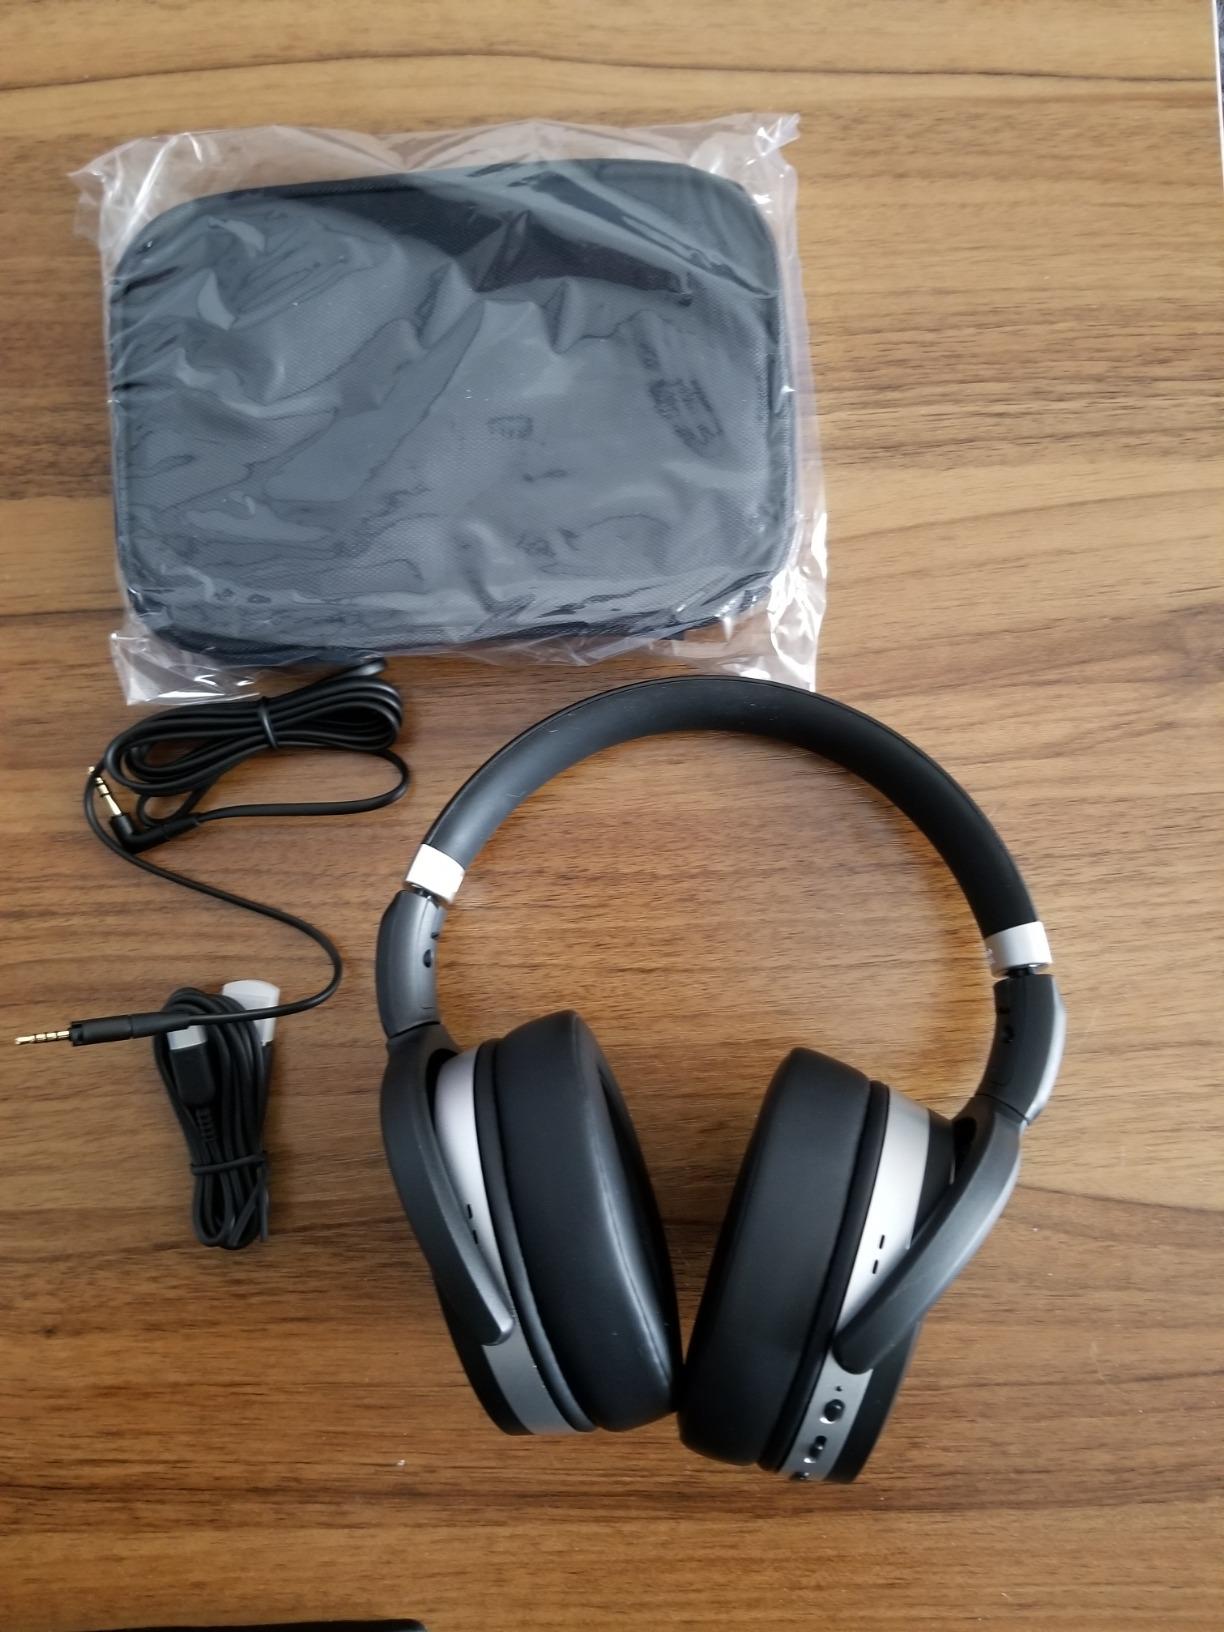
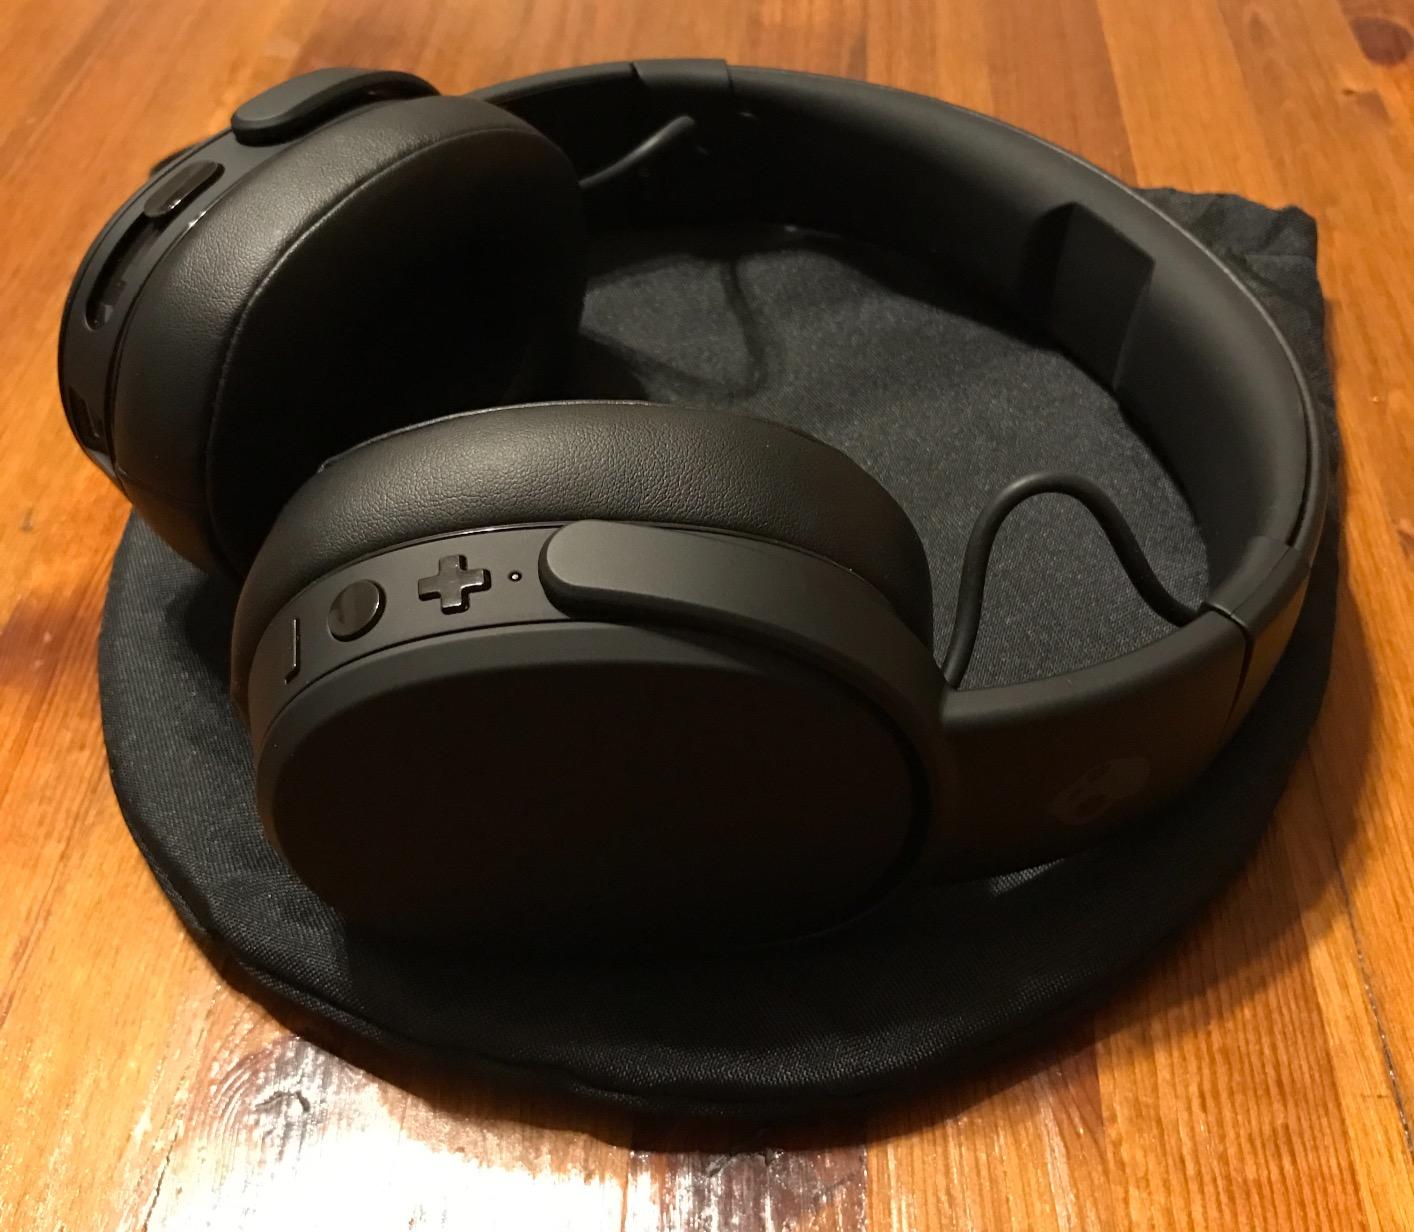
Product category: headphones
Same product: no